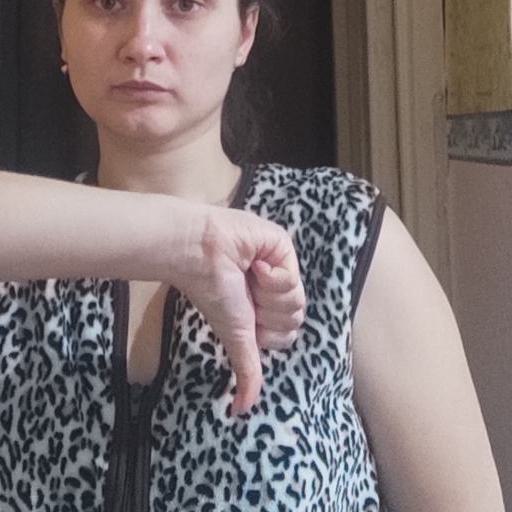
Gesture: dislike